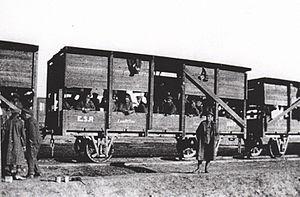
La Force expéditionnaire égyptienne est créée en mars 1916 pour diriger les troupes du Commonwealth britannique en Égypte pendant la Première Guerre mondiale. Elle est commandée à l'origine par Sir Archibald Murray puis, plus tard, par Edmund Allenby. Elle se compose des XXᵉ et XXIᵉ Corps britanniques, sous le commandement respectif des généraux Philip Chetwode et Edward Bulfin renforcés par le Desert Mounted Corps formé de quatre divisions de cavalerie sous le commandement du lieutenant-général australien Sir Henry George Chauvel. La composante aérienne est la brigade palestinienne du Royal Flying Corps et plus tard, de la Royal Air Force.